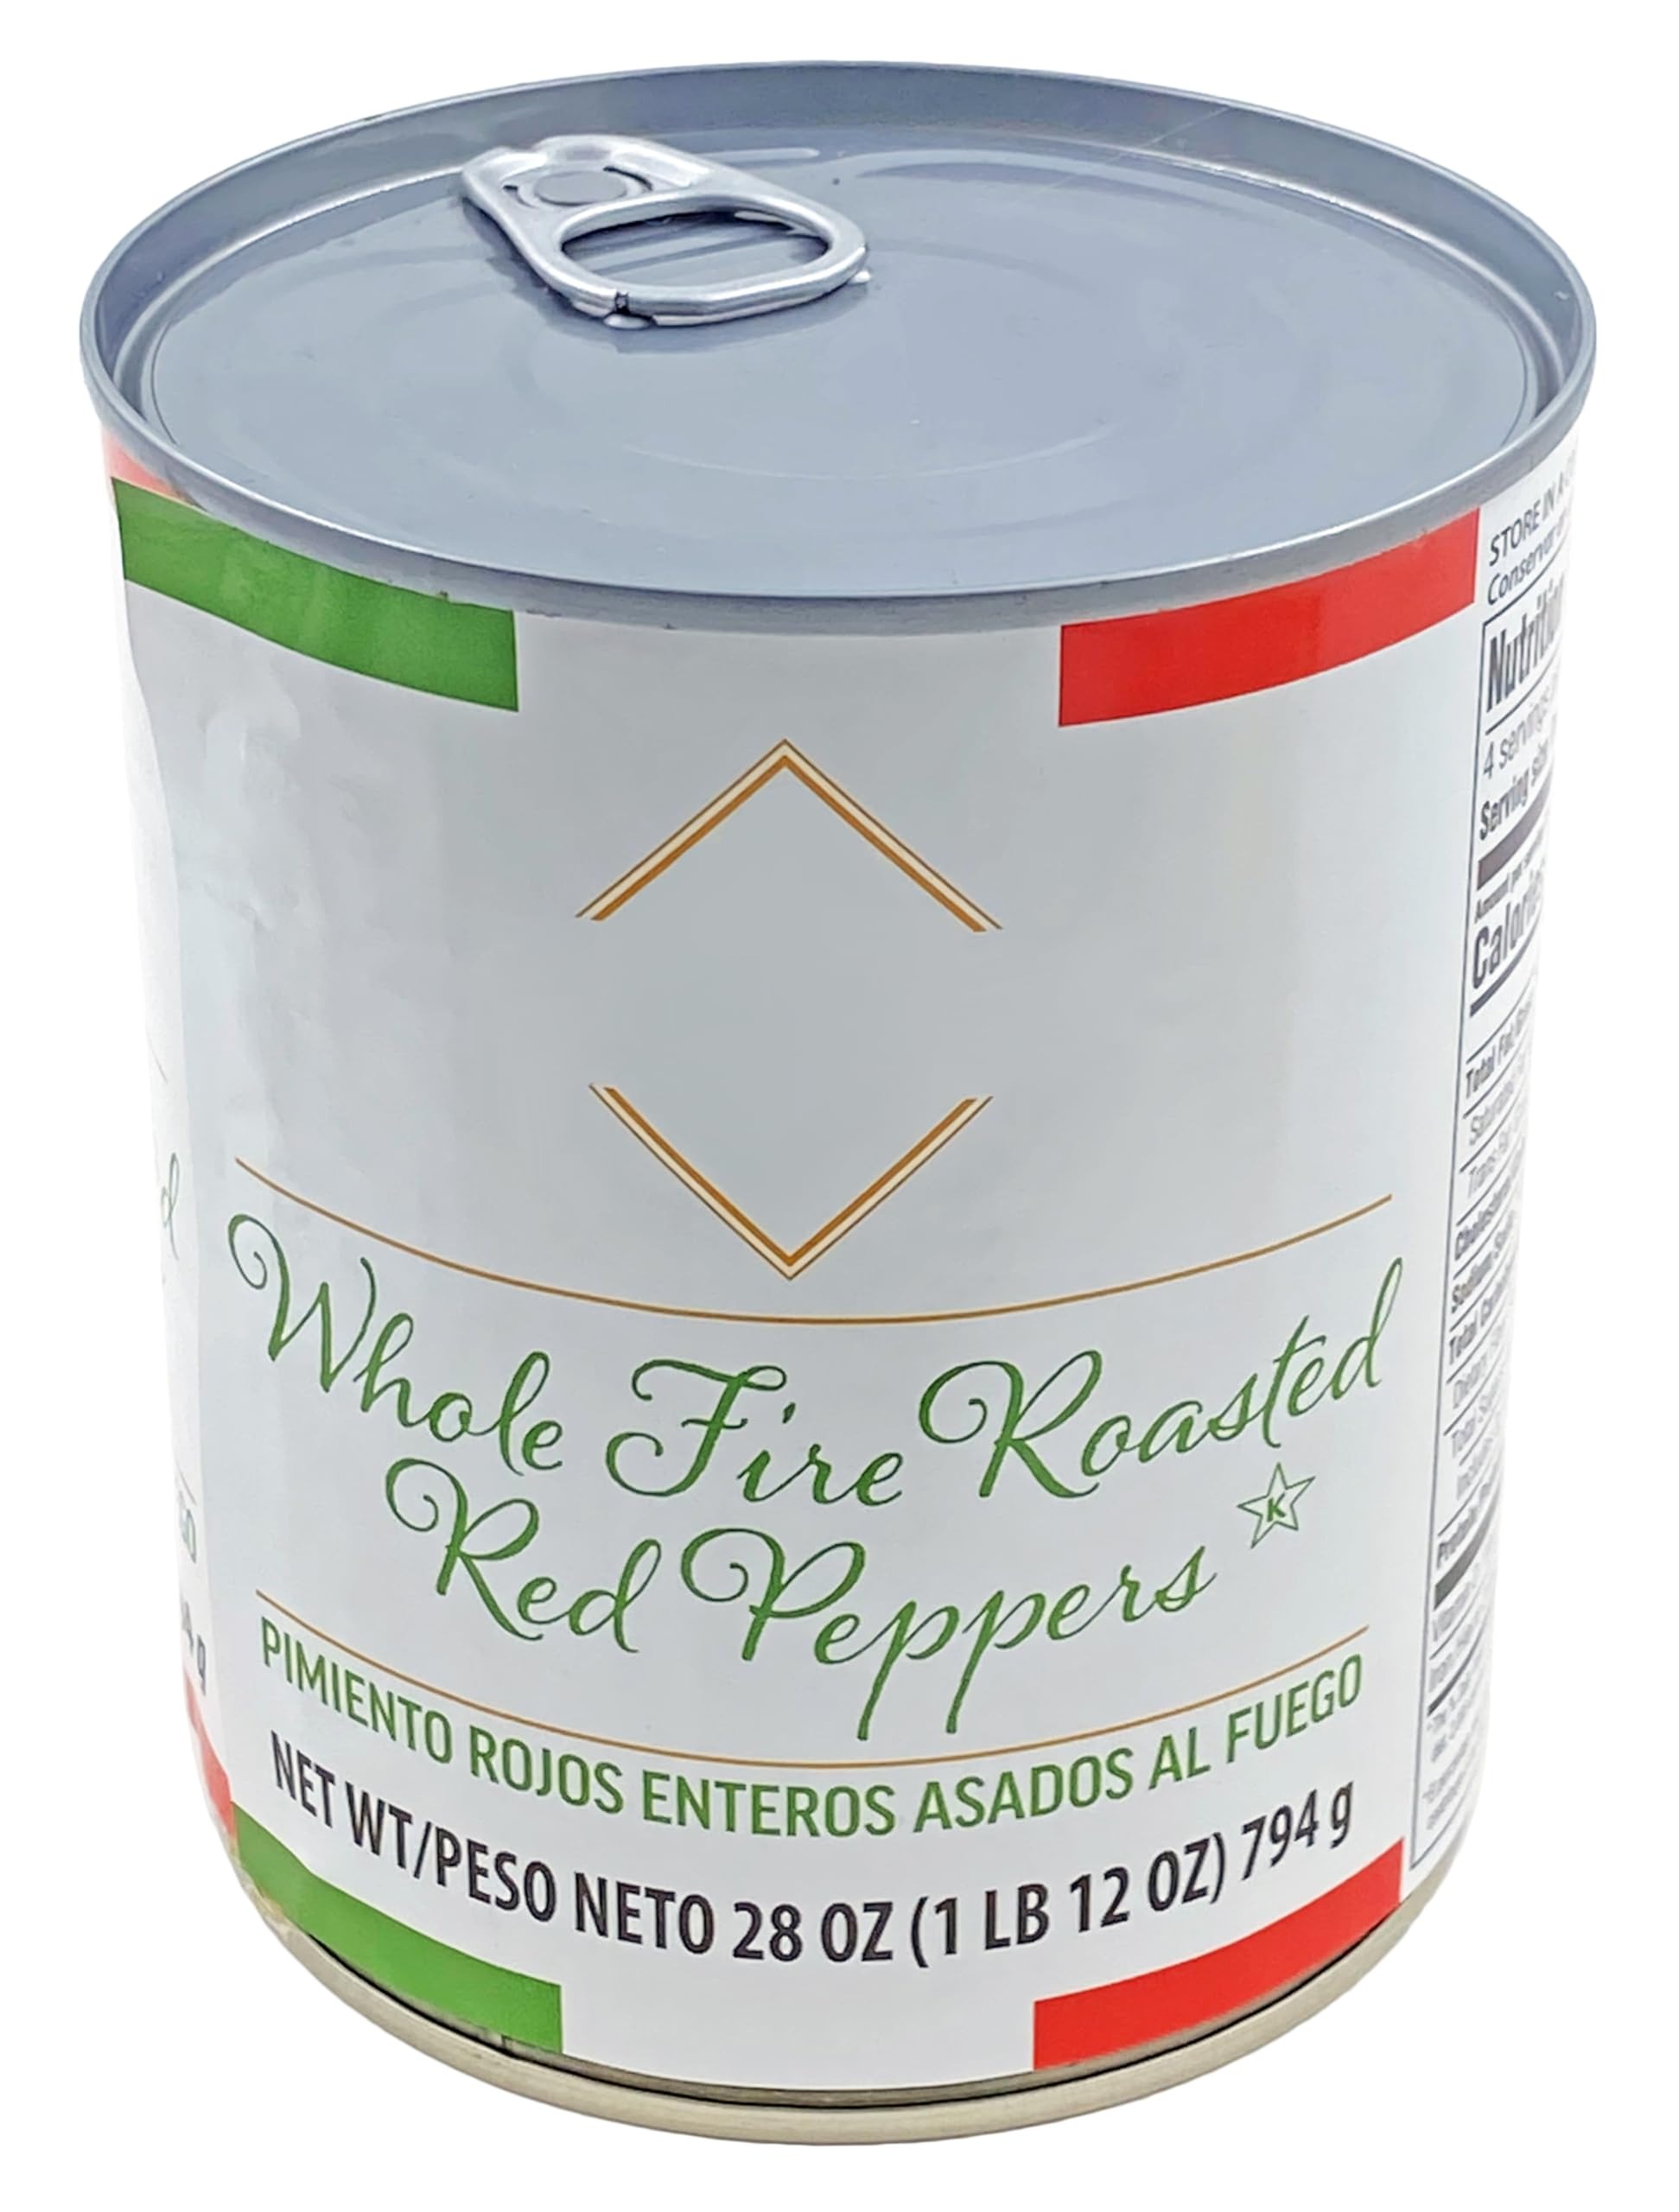
Item Name: Fire Roasted Whole Red Peppers | Gluten-Free | Kosher | 28 oz.
Bullet Point 1: (1) 28 oz. Roast Red Pepper Can
Bullet Point 2: Grade A quality
Bullet Point 3: Gluten-Free, Kosher
Product Description: Whole roasted red peppers by Sysco are pre-roasted and trimmed to save prep time, and have a good grade of ripeness that delivers a fresh sweet flavor. This premium product from Spain adds versatility to back-of-kitchen uses.
Value: 28.0
Unit: Ounce

Price: 15.03